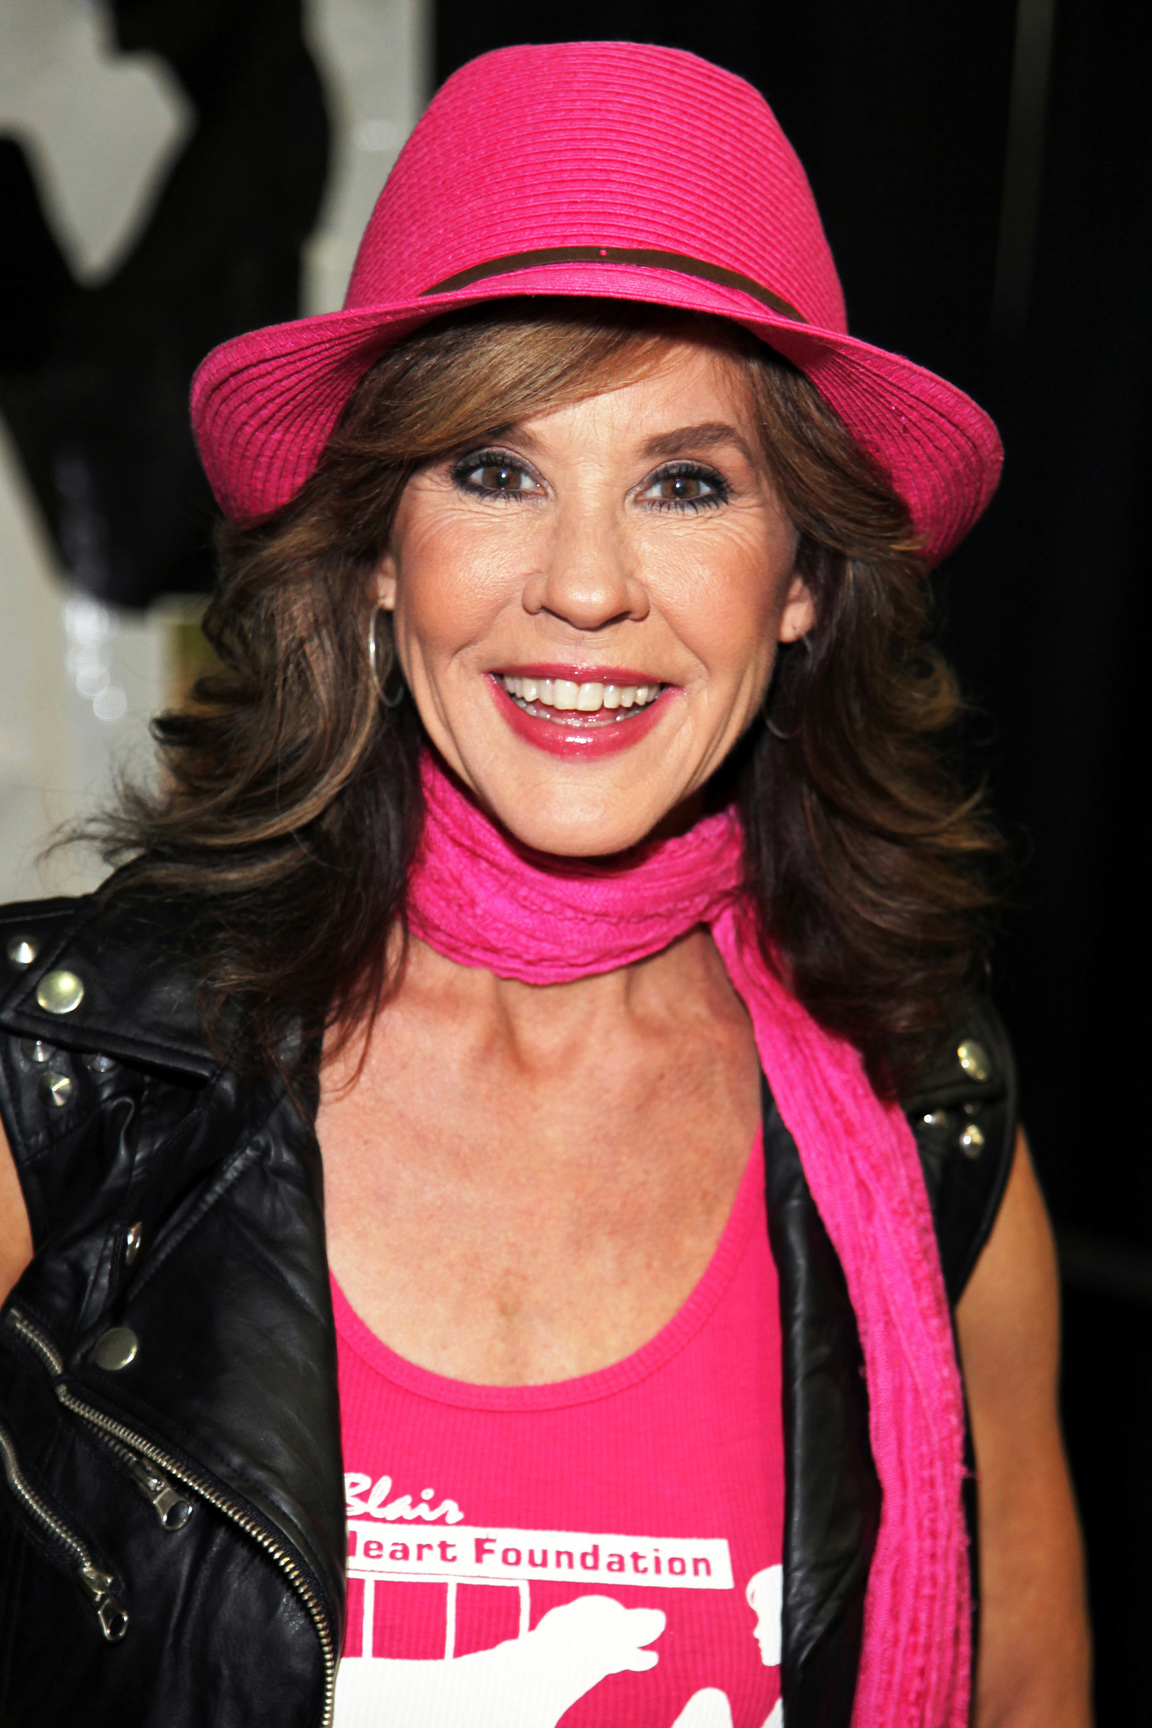
ลินดา แบลร์

| Name = Linda Blair
| image = Linda Blair 2012.jpg
| birthname = Linda Denise Blair ลินดา เดนิส แบลร์
| birth_place = Louisville, Kentucky, U.S.
| occupation = นักแสดง
| yearsactive = 2513 – 2540
ลินดา แบลร์ (Linda Blair) เกิดเมื่อวันที่ 22 มกราคม 1959 เป็นนักแสดงชาวอเมริกัน เป็นที่รู้จักและอาชีพของนักแสดง
ลินดา แบลร์ เกิดในเซนต์หลุยส์และได้รับการเลี้ยงดูในเวสต์พอร์ตเธอเริ่มอาชีพของเธอเป็นรุ่นเด็กอายุหกขวบและเริ่มทำหน้าที่กับบทบาท ปรากฏตัวครั้งแรก ของเธอในภาพยนตร์การแสดงละคร The Way We Live Now (1970) ลินดา แบลร์ ได้รับเลือกผู้สมัครสำหรับบทบาทของเธอ ที่โดดเด่นที่สุด เป็น เรแกน ใน The Exorcist (film)|The Exorcist (1973) บทบาทของเธอที่ได้รับรางวัลลูกโลกทองคำและรางวัลออสการ์ ในสาขาสมทบหญิงยอดเยี่ยม เธอได้เล่นบทบาทเรแกนอีกครั้งใน Exorcist II: The Heretic(1977)
== ผลงานภาพยนตร์ ==
หมวดหมู่:นักแสดงอเมริกัน